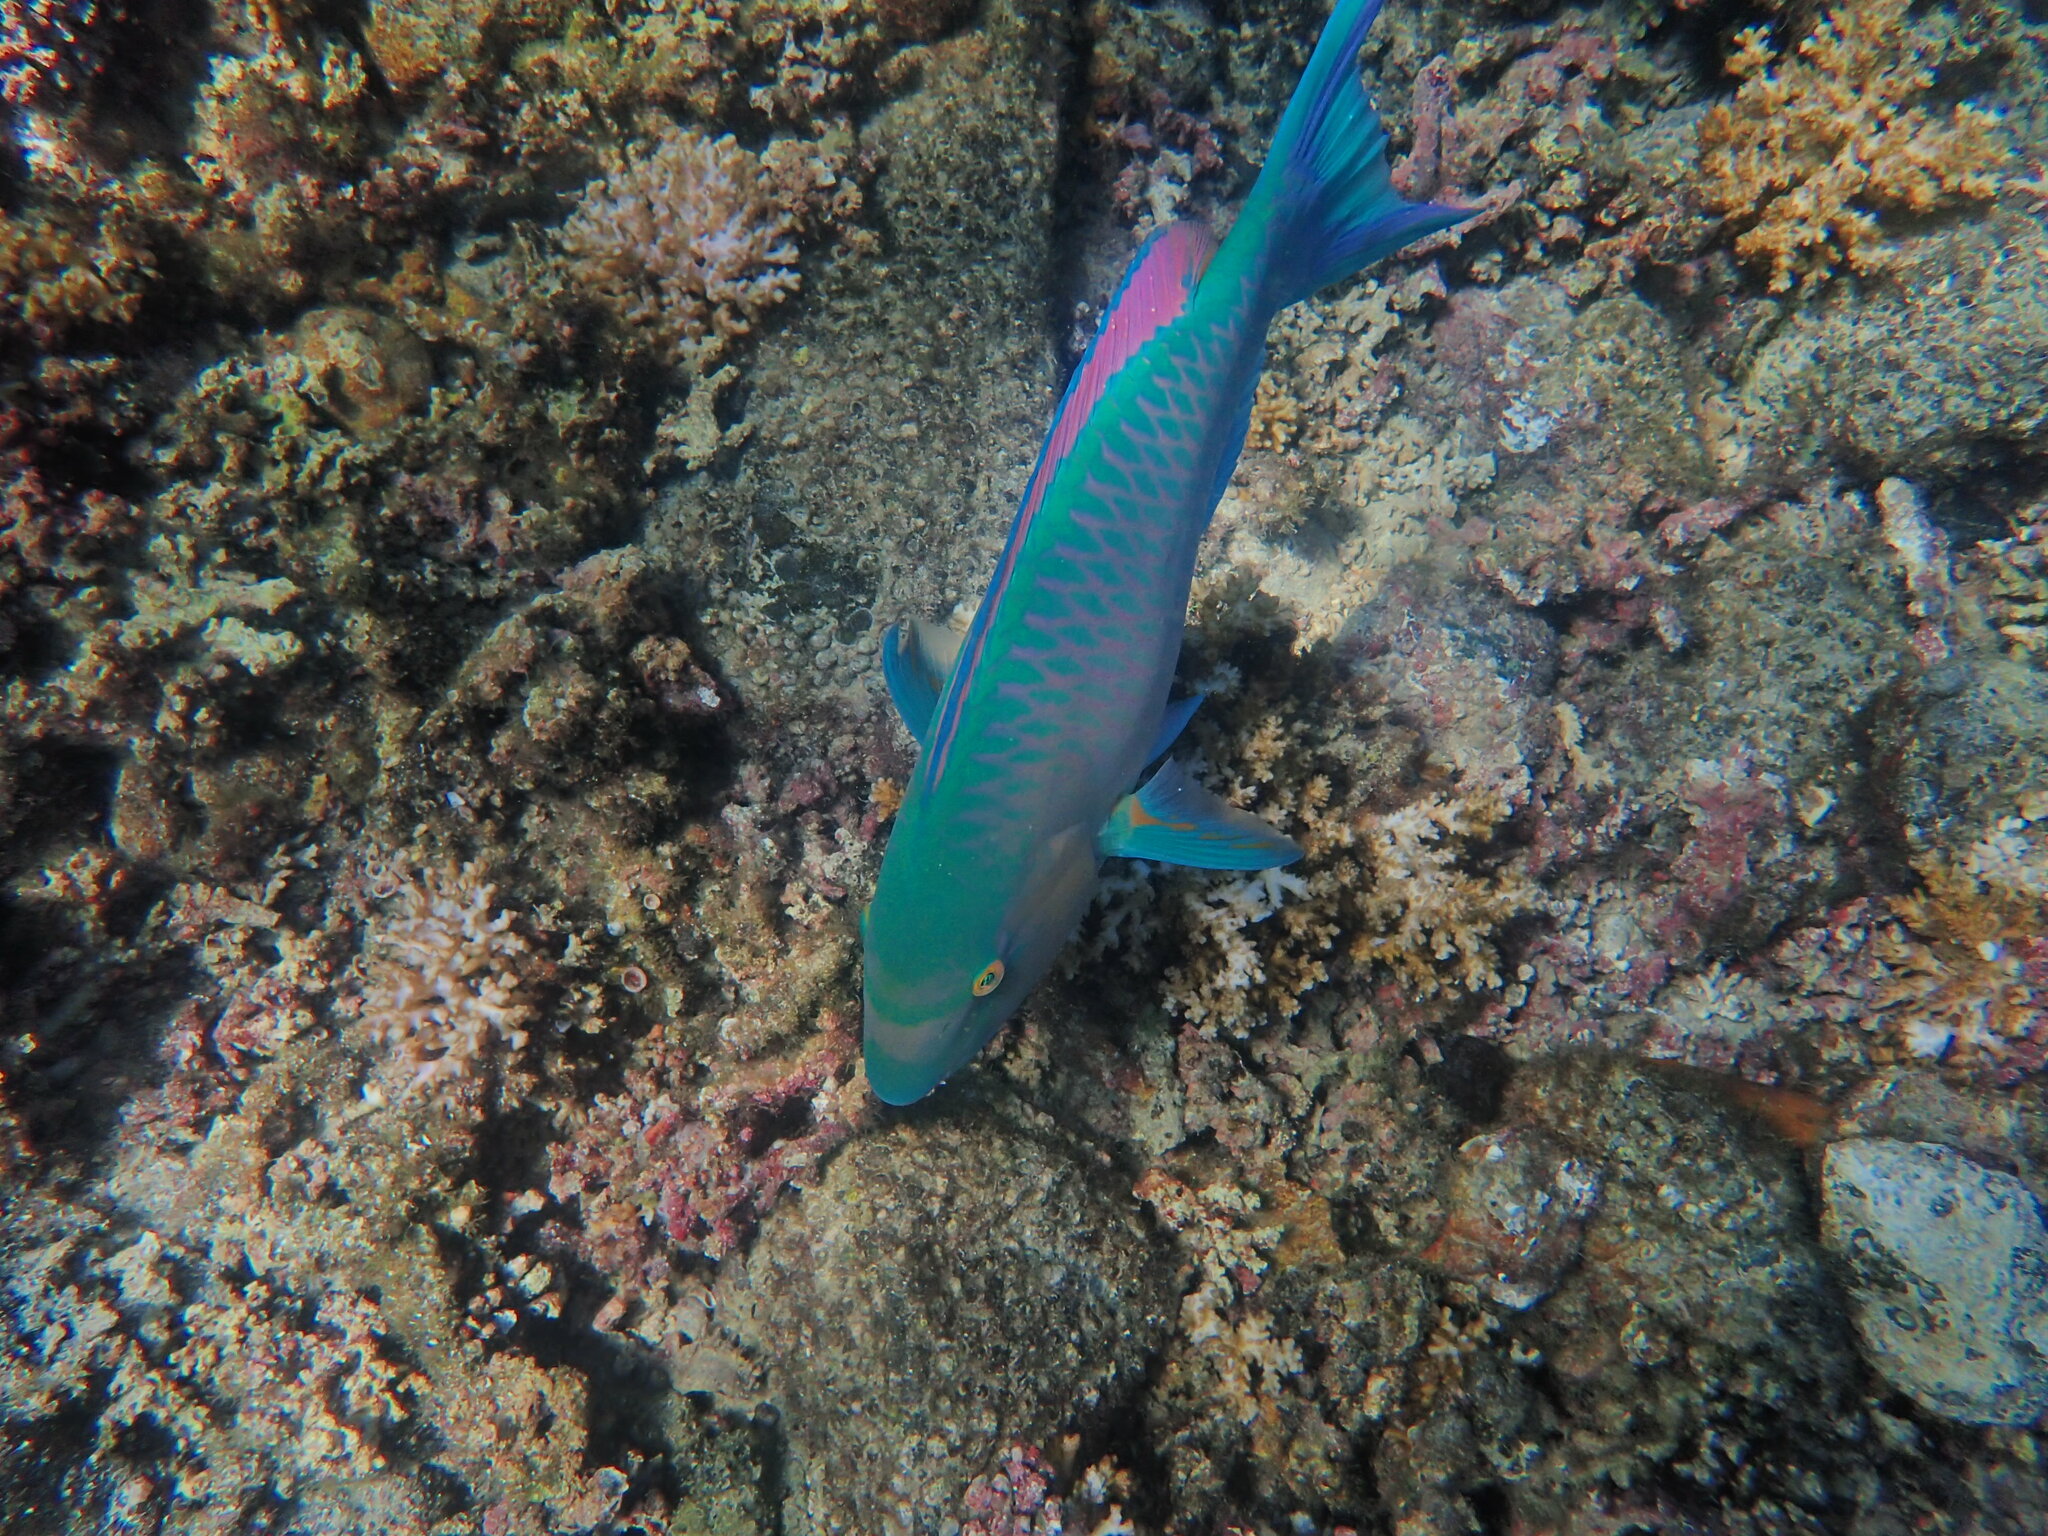
Scarus ghobban (Blue-barred Parrotfish)